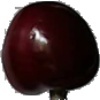
Label: Cherry 1